Fresnay-l'Évêque

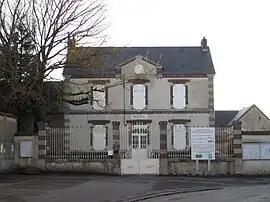
The town hall in Fresnay-l'Évêque

Fresnay-l'Évêque is a commune in the Eure-et-Loir department in northern France.